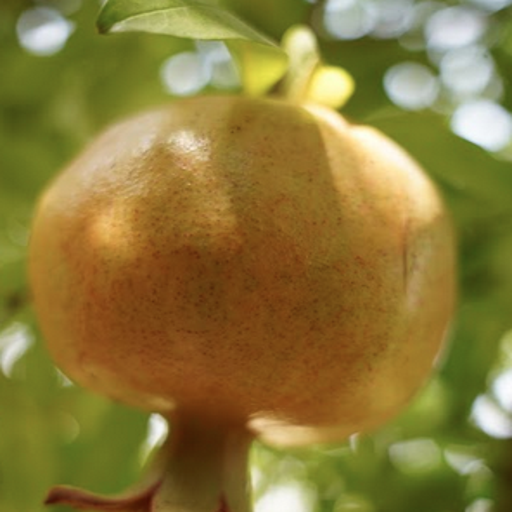
Label: Healthy